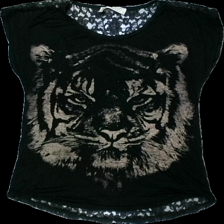
View: front
Type: T-shirt
Category: Ladies
Brand: Not in the list
Brand text on label: shn collection
Colors: Black, Brown
Material: 100% viscose
Pattern: Animal print
Cut: Regular
Size: L
Season: All
Holes: Major
Damage: hål
Damage location: top center
Damage 2 location: bottom left
Damage 3 location: middle center
Price range: <50
Recommended usage: Export
Description: svart t-shirt med tiger fram och spetx i ryggen, lätt nopprig hål fram